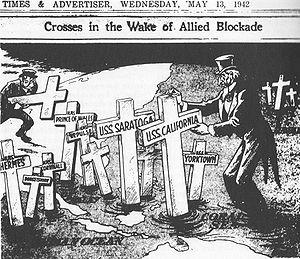
La bataille de la mer de Corail est une bataille navale de la guerre du Pacifique, durant la Seconde Guerre mondiale, qui opposa du 4 au 8 mai 1942 la marine impériale japonaise et les forces alliées navales et aériennes des États-Unis et de l’Australie. Cet affrontement est la première bataille uniquement aéronavale de l'histoire, dans laquelle les forces navales en présence s'affrontèrent par avions interposés sans jamais être à portée de canon.
La propagande japonaise durant la Seconde Guerre mondiale est conçue pour aider le gouvernement japonais au pouvoir durant cette période. Bon nombre de ses éléments sont la prolongation des éléments de l'expansionnisme du Japon Shōwa d'avant-guerre, comprenant les principes du kokutai, du hakkō ichiu et du bushidō. De nouvelles formes de propagande sont développées pour persuader les pays occupés des avantages de la sphère de coprospérité de la grande Asie orientale, pour saper le moral des troupes américaines, pour contrer les accusations d'atrocités japonaises et présenter au peuple japonais la guerre comme victorieuse. Cela commence avec la seconde guerre sino-japonaise qui aboutit à la Seconde Guerre mondiale. Cette propagande utilise une grande variété de médias pour faire passer ses messages.